Elliniko, Arcadia

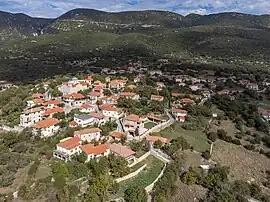
Aerial view of the village

Elliniko (before 1927: Μουλάτσι - "Moulatsi") is a mountain village in western Arcadia, Greece (the original village name of “Moulatsi” was referenced in Ottoman Empire documents as far back as 1515).